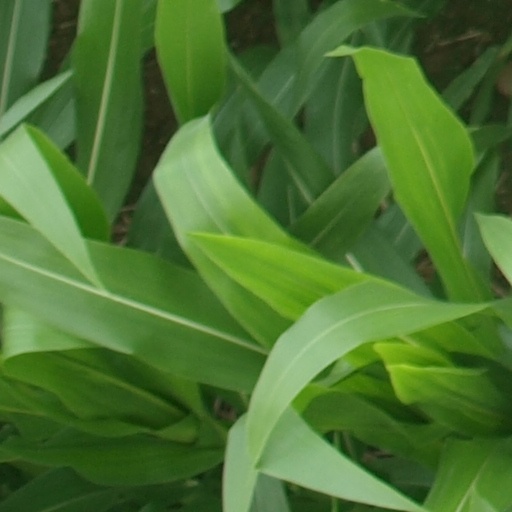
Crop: maize; corn